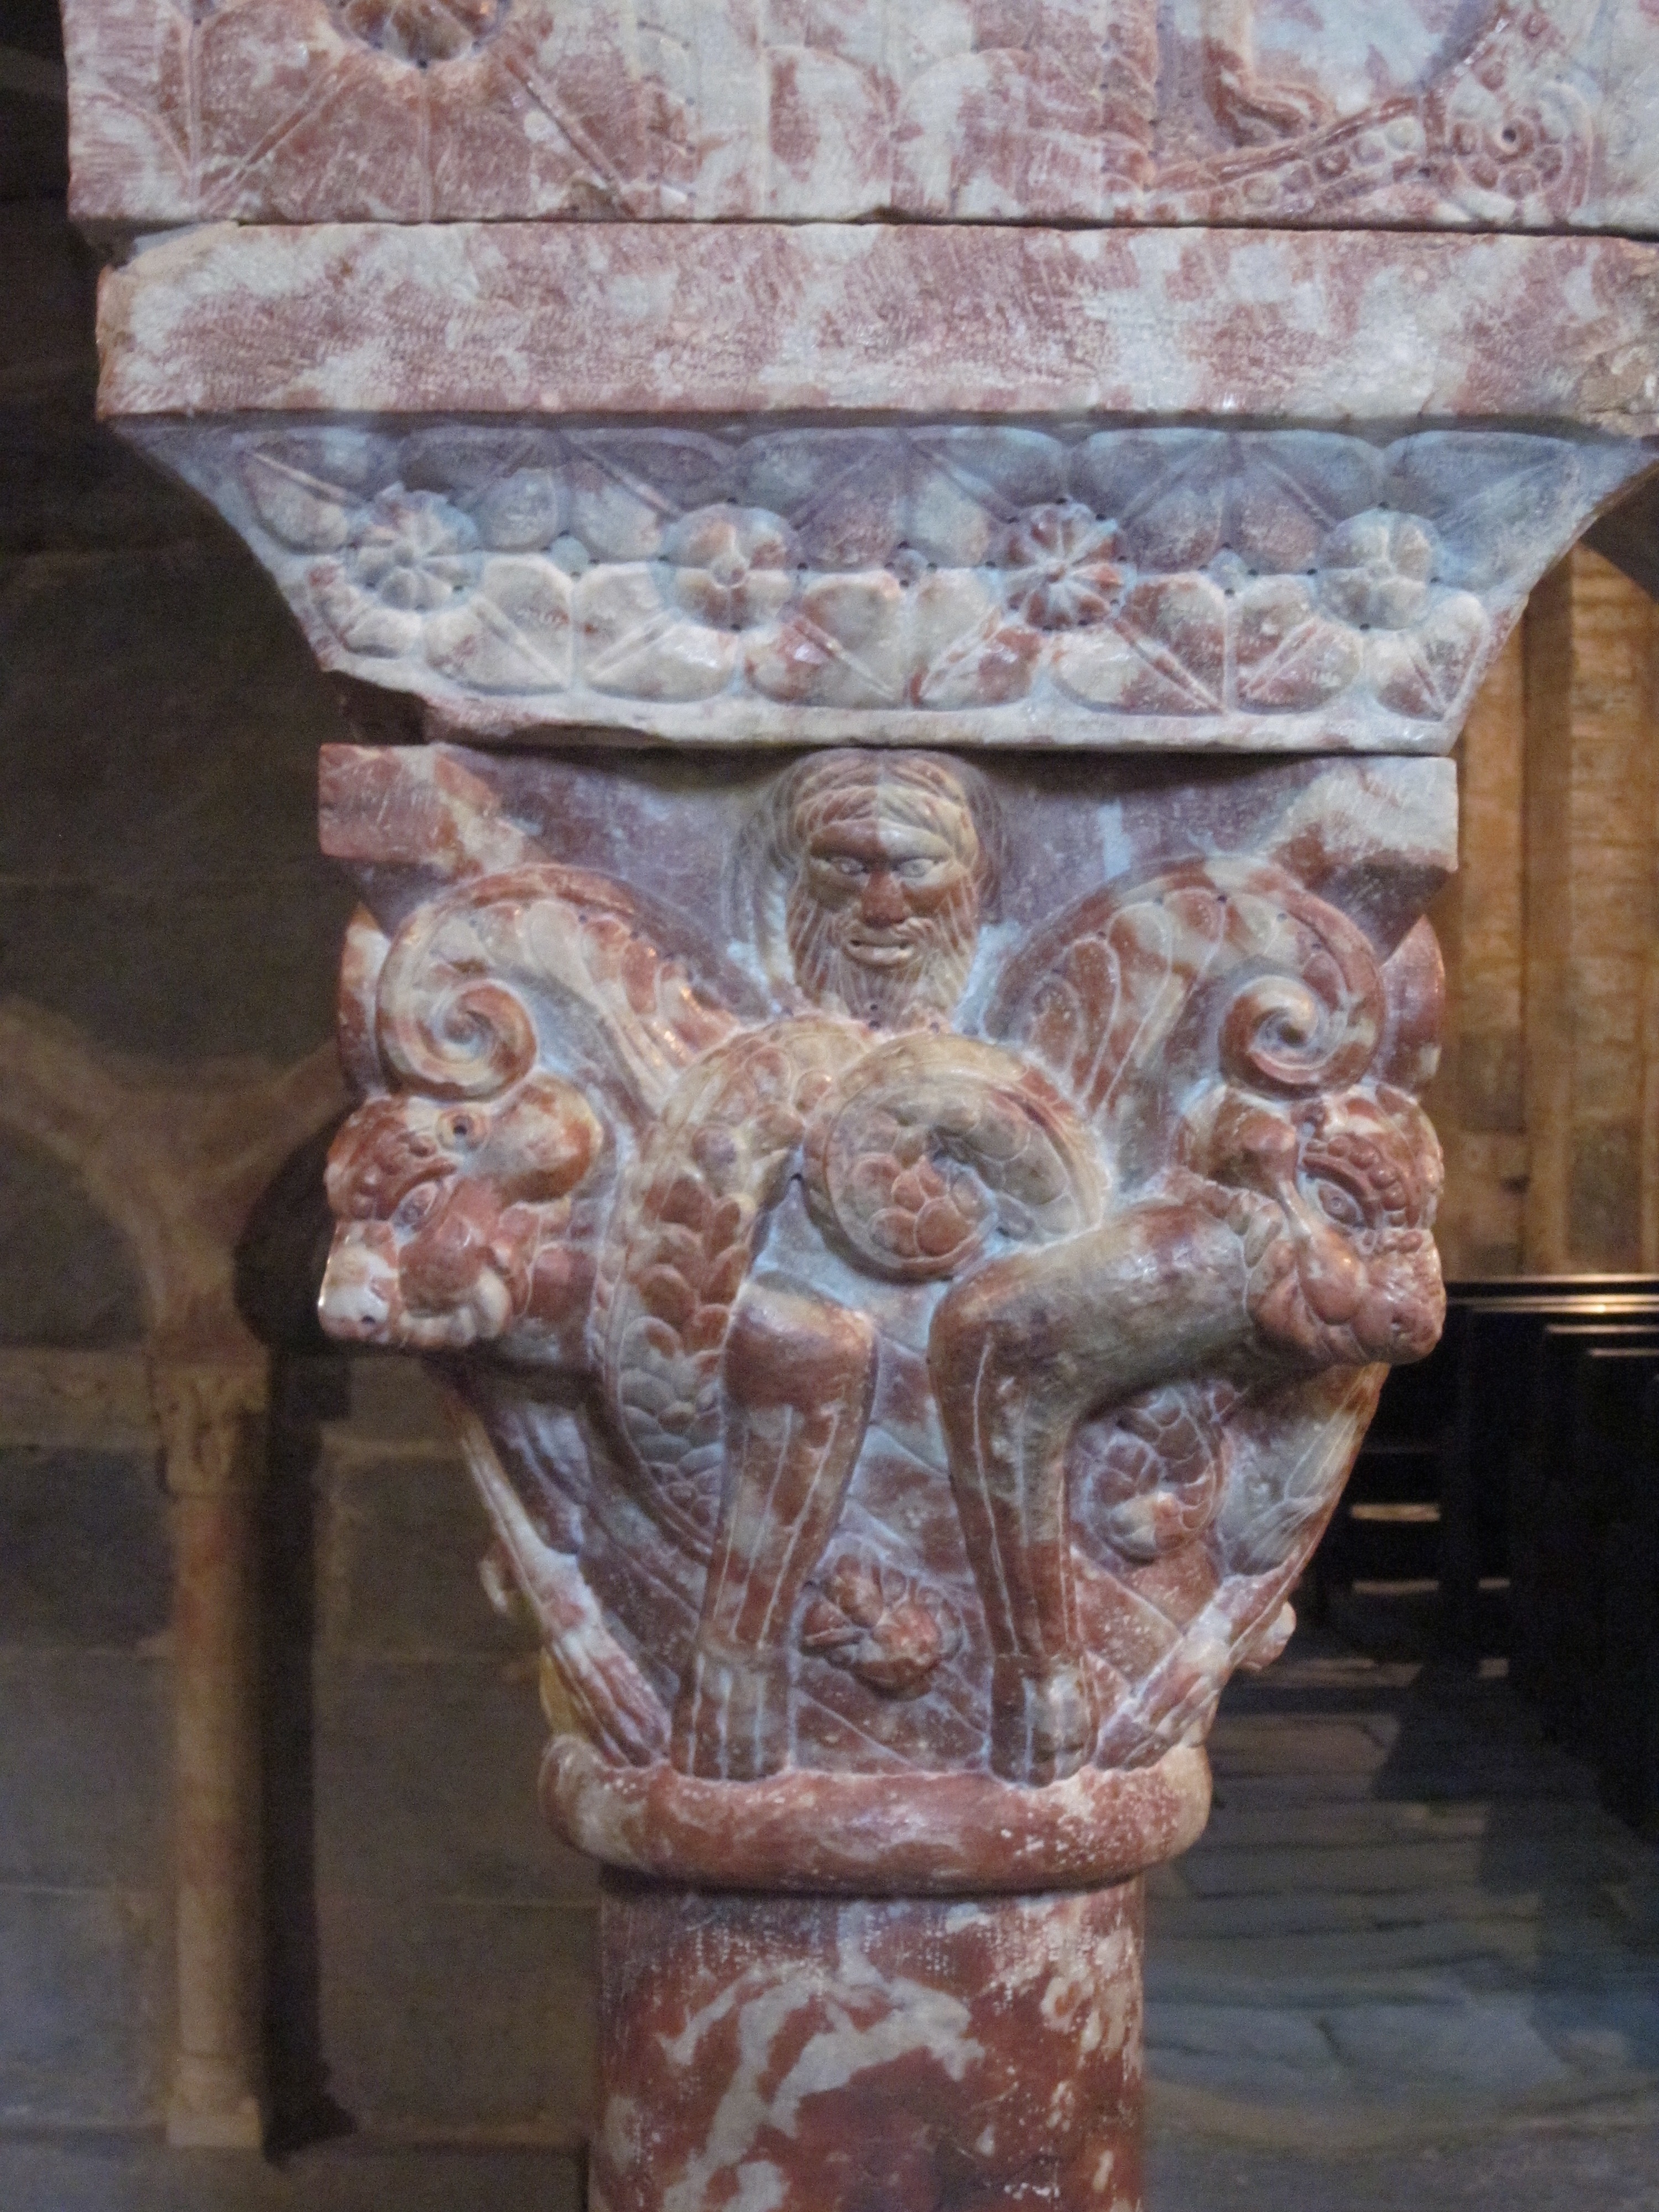
structure, monument, france, statue, column, priory, sculpture, capital, medieval, art, temple, monastery, romanesque, carving, stele, stone carving, ancient history, pyr n es orientales, serrabone